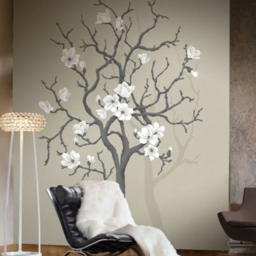
art for a little girls room